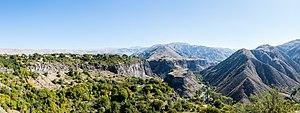
La gorge de Garni se trouve à environ 20 kilomètres à l'est d'Erevan en Arménie. Elle est située juste au-dessous du village du même nom. Le temple de Garni est donc situé à proximité. Elle entoure le passage de la rivière Azat.